Kevin Riley

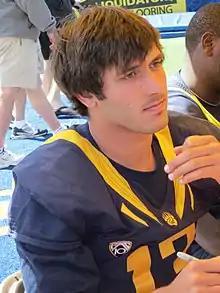
Riley at 2010 Cal Fan Appreciation Day

Kevin Riley (born January 27, 1987) is a former American football quarterback for the California Golden Bears. He played for California from 2007 to 2010.